Sleepaway Camp II: Unhappy Campers

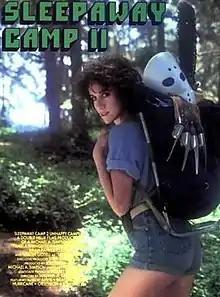
Theatrical release poster

Sleepaway Camp II: Unhappy Campers is a 1988 American slasher film directed by Michael A. Simpson, written by Fritz Gordon, and starring Pamela Springsteen and Renée Estevez. The second installment in the "Sleepaway Camp" film series, it takes place five years after the events of the original, and features serial killer Angela Baker, working as a counselor, murdering misbehaving teenagers at another summer camp.